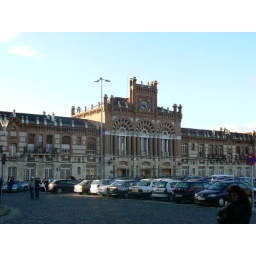
Walking to the train station in Aranjuez for the return home to Madrid.